Highways in Hungary

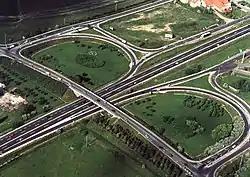
M5 near Lajosmizse

The M3 motorway is connects the northeaster part of Hungary (North Hungarian Mountains and northeastern part of Great Hungarian Plain), towards to Carpathian Ruthenia. The motorway is part of the Venice-Trieste-Ljubljana-Budapest-Lviv-Kyiv line Central-East Europe Corridor V, and European route E71, E79, E573 and E579. This is one of the most important route of the Hungarian motorway and road network, the southwest–north-eastern diagonal main line of traffic forming part of Budapest. Through Ukraine, Eastern Europe, and through Slovakia, creates a highway connection to the countries of north-eastern Europe.